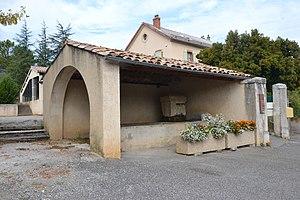
Lavoir de Meuil